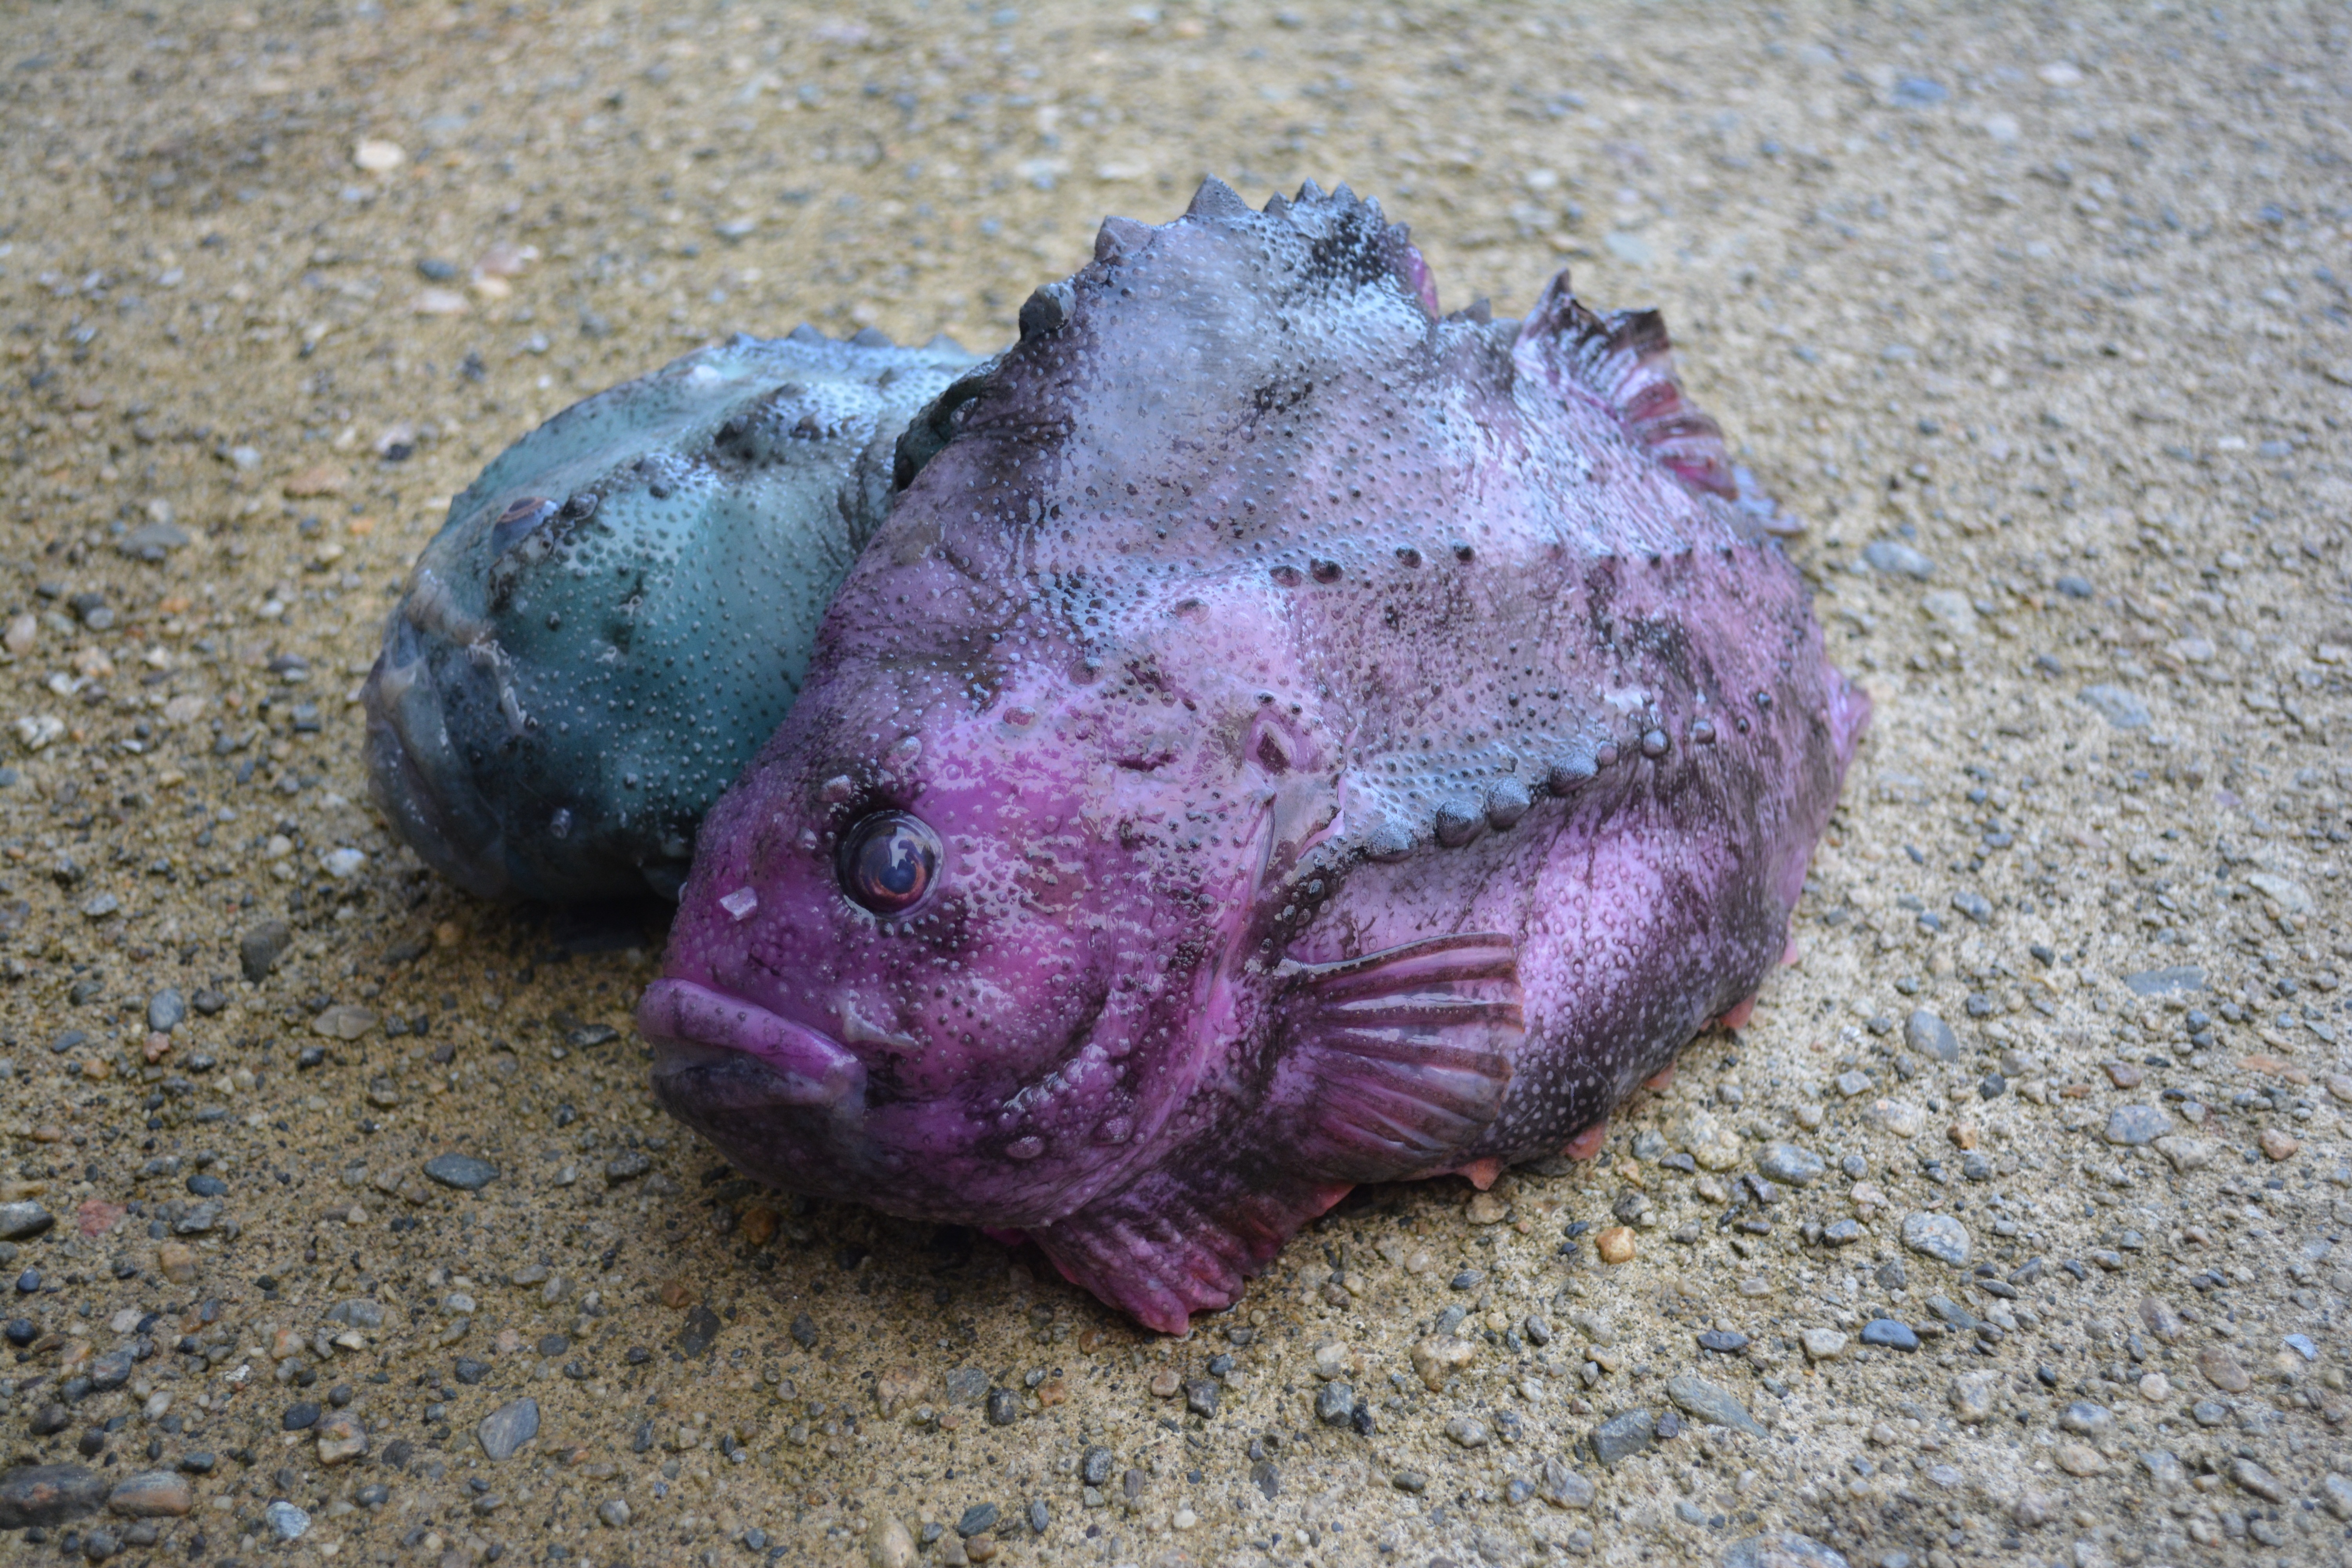
biology, seafood, fish, delicious, invertebrate, macro photography, marine biology, lumpfish